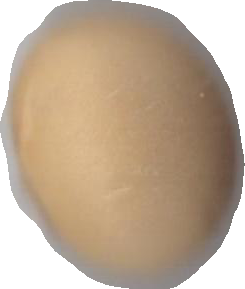
Variety: Grobogan